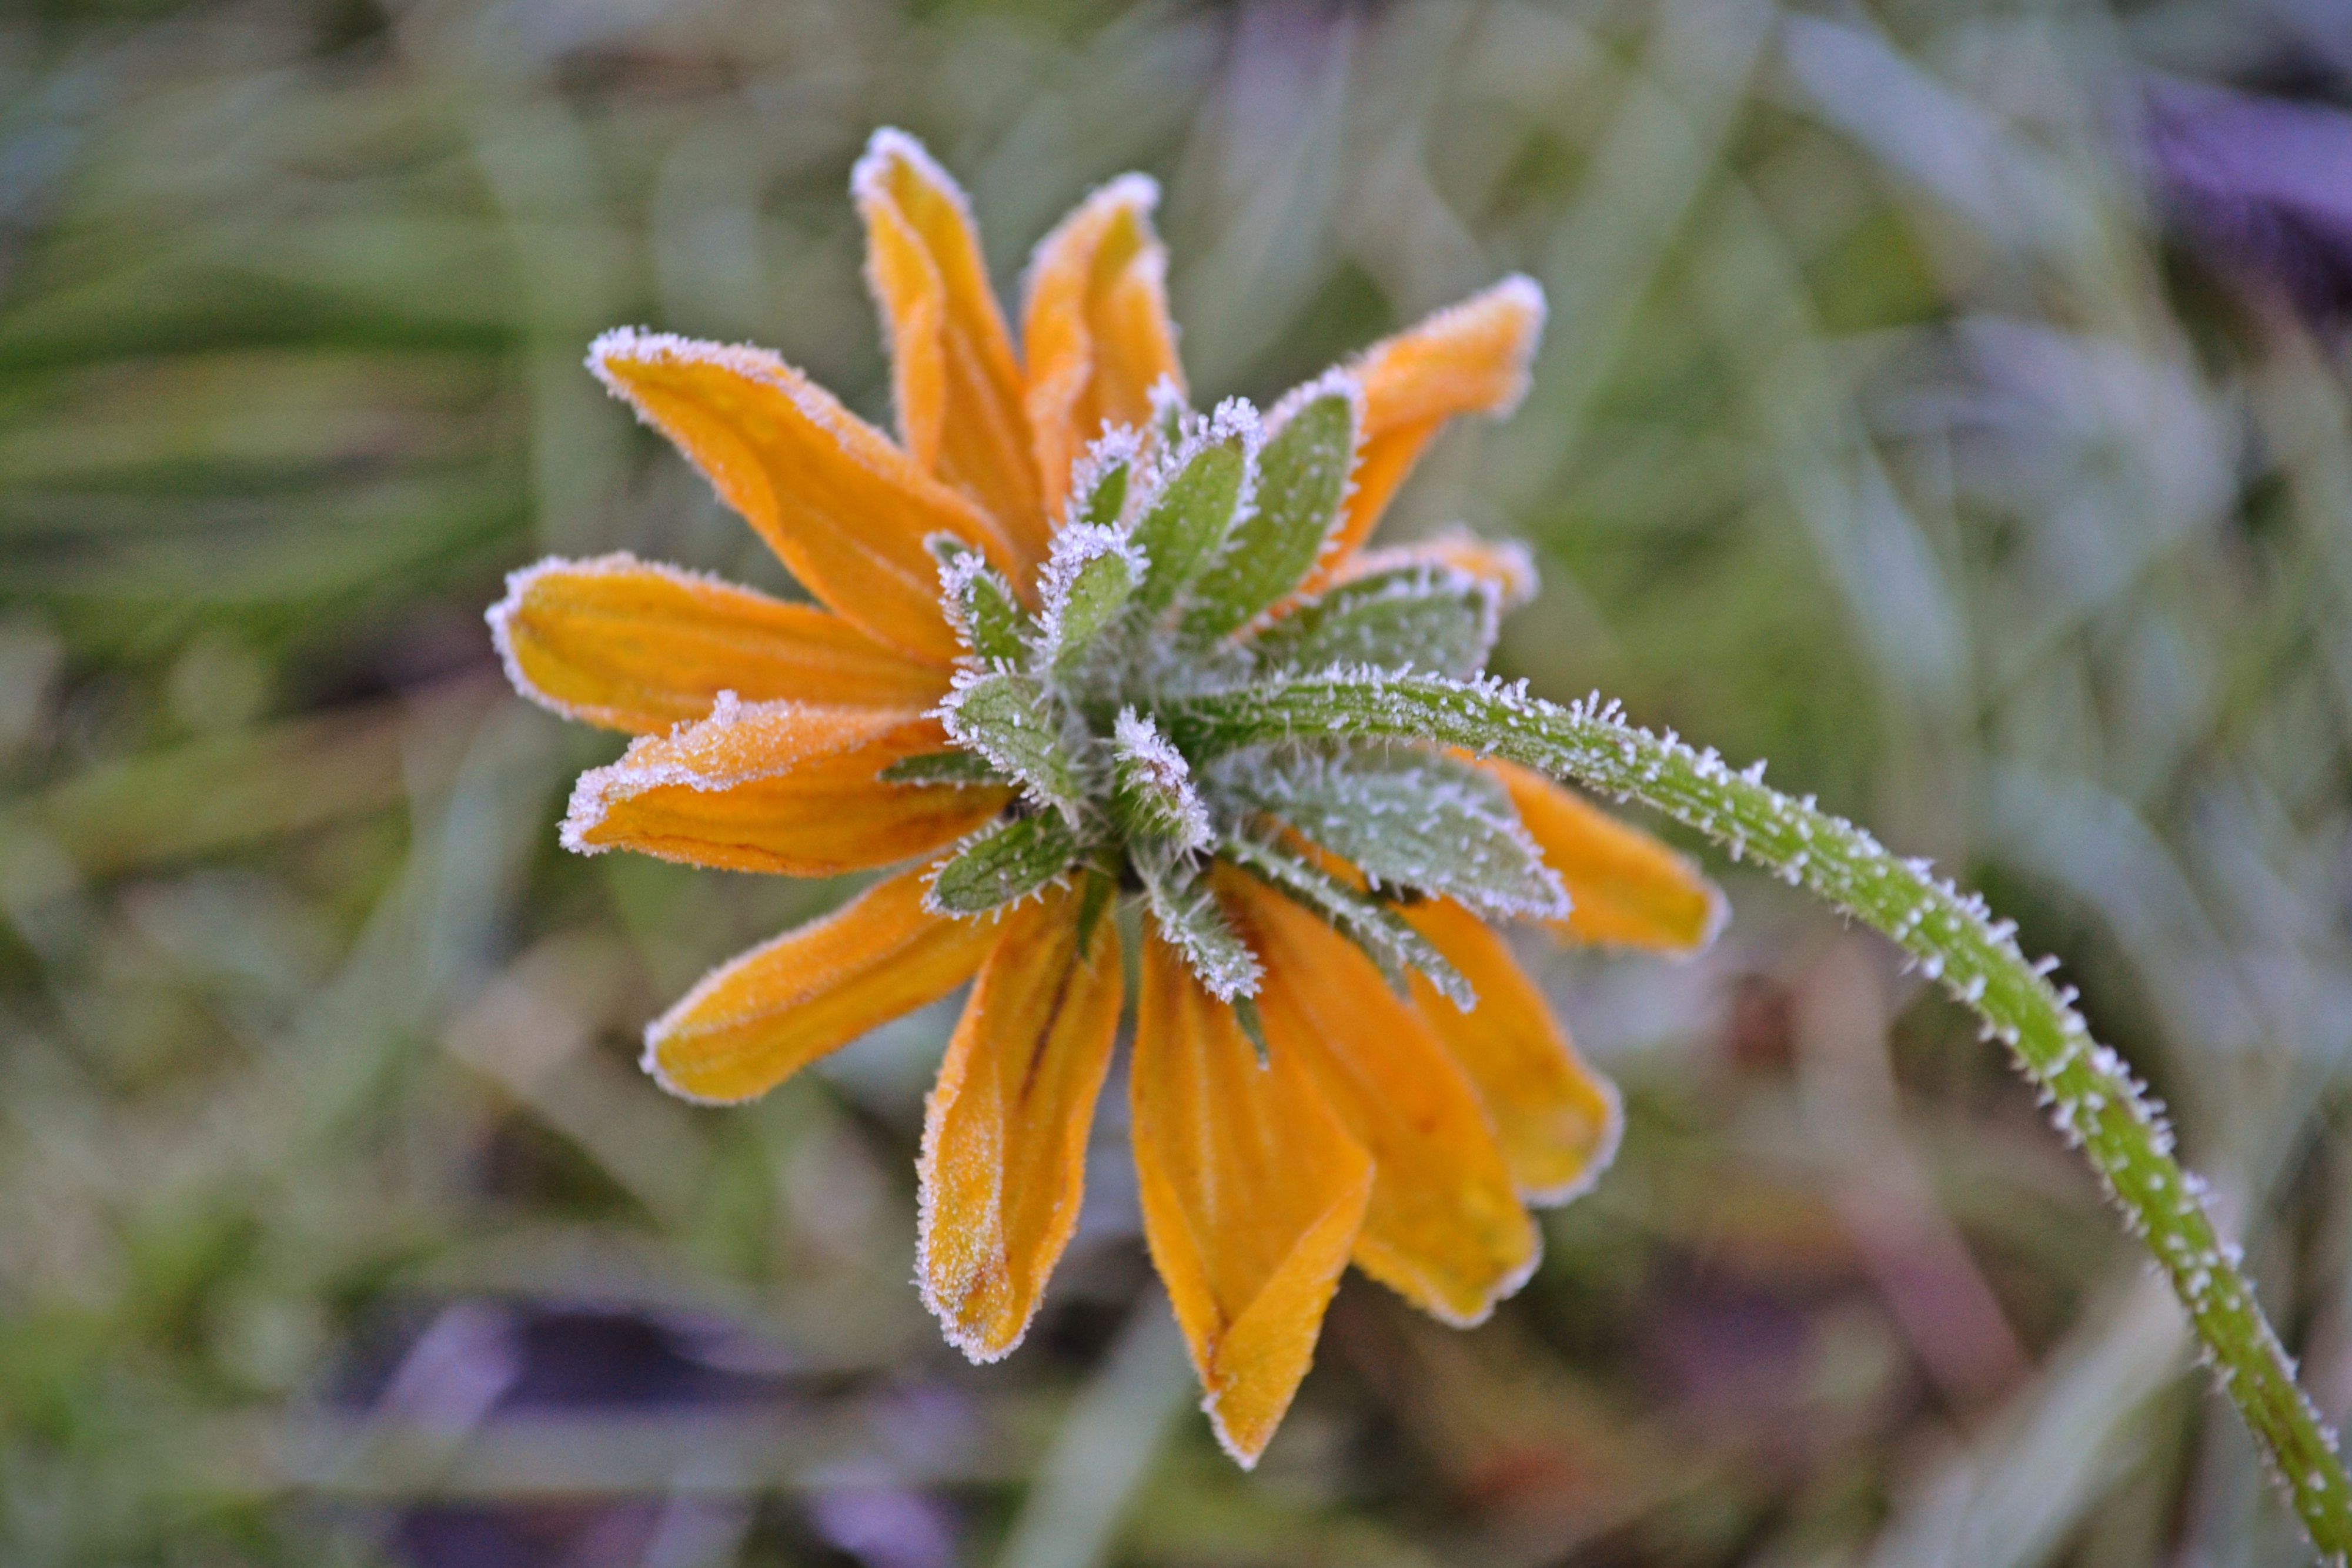
nature, blossom, plant, photography, meadow, morning, leaf, flower, petal, green, herb, autumn, botany, yellow, flora, wildflower, flowers, close up, sunflowers, fall colors, yellow flowers, coloured, macro photography, flowering plant, daisy family, rhyme, plant stem, land plant